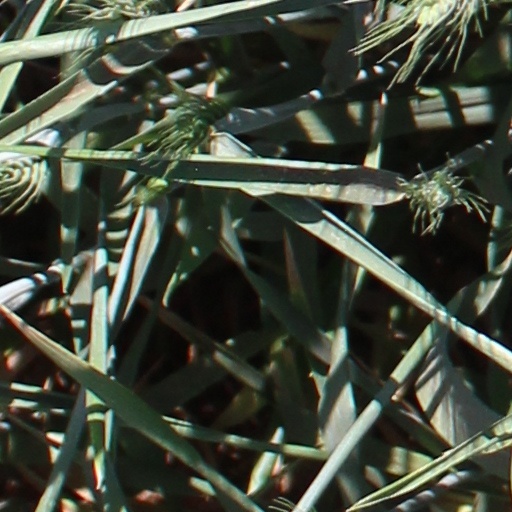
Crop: wheat